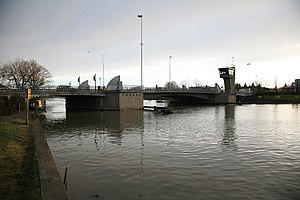
Byfjorden (Tønsberg)
Byfjorden er en fjord i Tønsberg kommune i Vestfold og Telemark fylke i Norge. Den er den inderste del af Tønsbergfjorden, som igen er en sidefjord i Oslofjorden, og går mellem Kanalen i Tønsberg, Tønsberghus og Jarlsberg travbane. Inderst i fjorden ligger Ilene vådområde og naturreservat, etableret i 1985. Ved kanalen ligger Kanalbroen, en vippebro for biltrafik åbnet 1957, og i Ollebukta er der lystbådehavn. Mellem restauranterne, mediehuset og gæstehavnen på kajen i byen og Kaldnes på Nøtterøy-sida, går Kaldnes bro, en gangbro som åbnede i 2005. På området efter Kaldnes Mekaniske Verksted, et skibsværft i drift fra 1899 til 1984, er der høje bygninger med boliger.